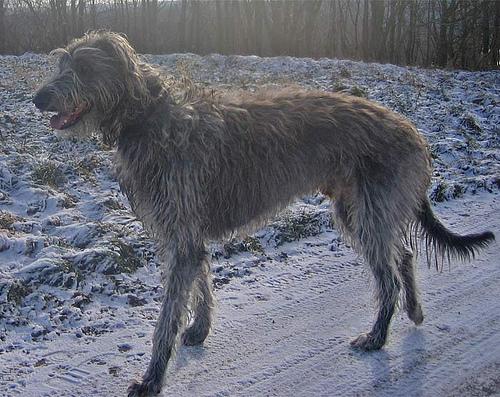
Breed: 224-n000056-Scottish_deerhound